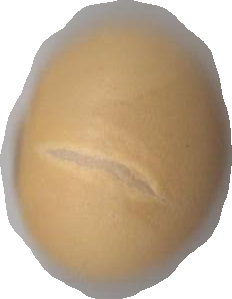
Variety: Dega